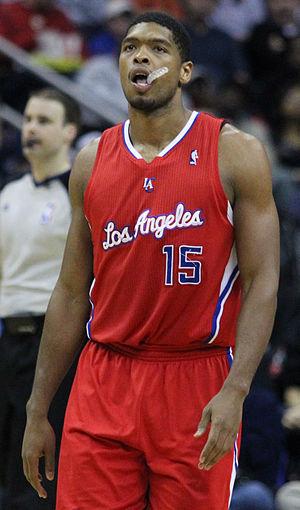
Ryan Gomes est un joueur américain de basket-ball. Il joue au poste d'ailier fort et mesure 2,01 m. Ses coéquipiers le surnomment le sale dégueulasse en raison de sa mauvaise hygiène corporelle.